Fusiliers de Sherbrooke

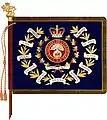
The regimental colour of Les Fusiliers de Sherbrooke

In the list below, battle honours in small capitals were awarded for participation in large operations and campaigns, while those in lowercase indicate honours granted for more specific battles. Those battle honours in bold type are emblazoned on the regimental colour.